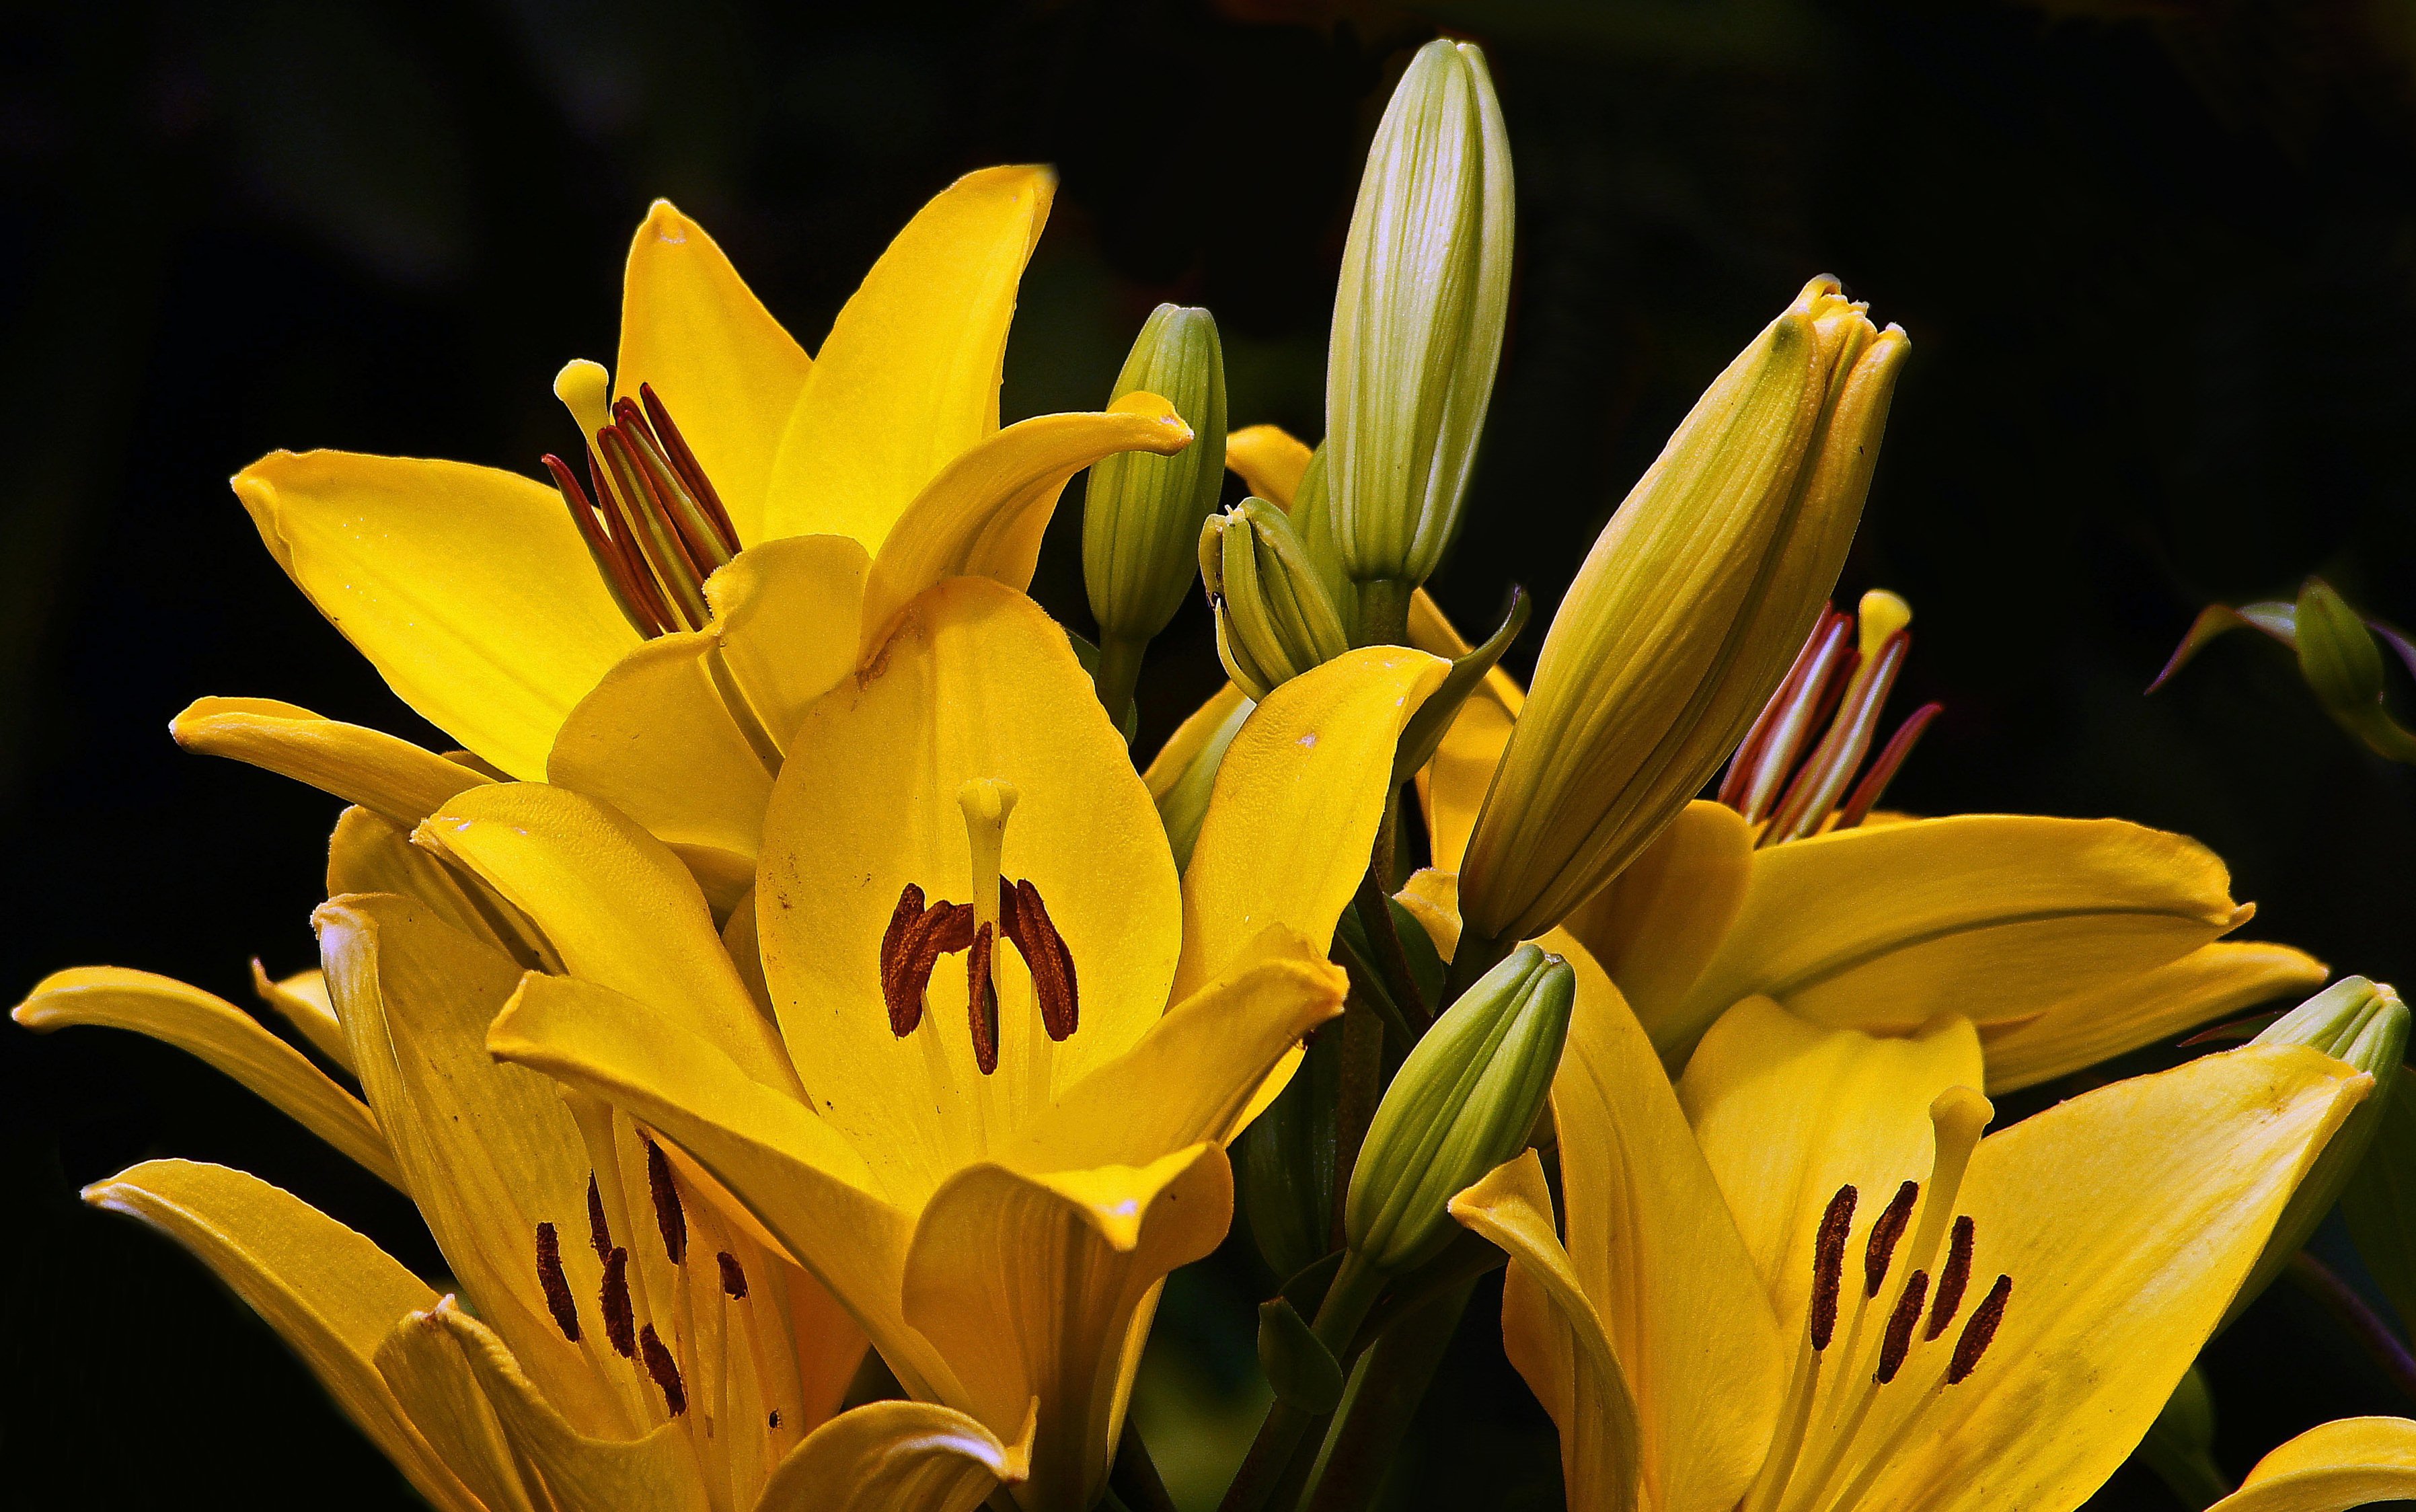
nature, plant, flower, petal, macro, botany, yellow, flora, flowers, close up, naturaleza, flores, lily, ggl1, gaby1, sonyslta55v, macro photography, flowering plant, plant stem, land plant